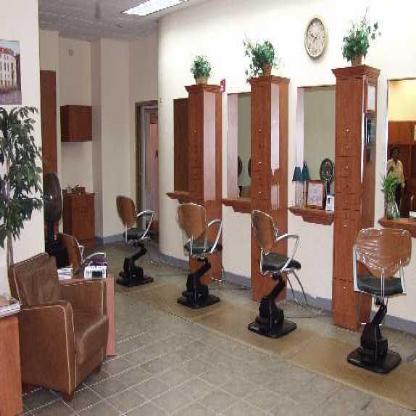
Scene: Indoor